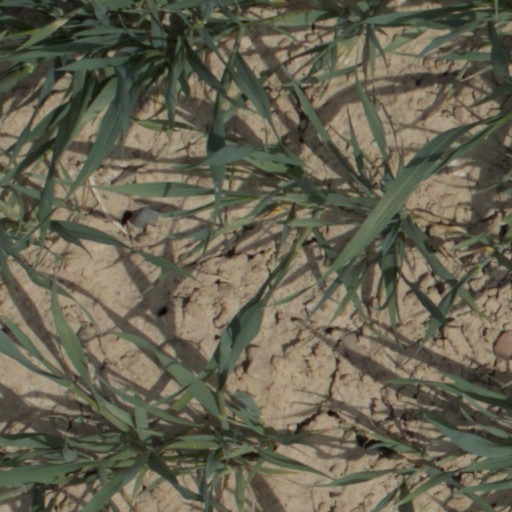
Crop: wheat